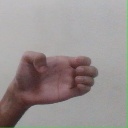
अक्षर: ख